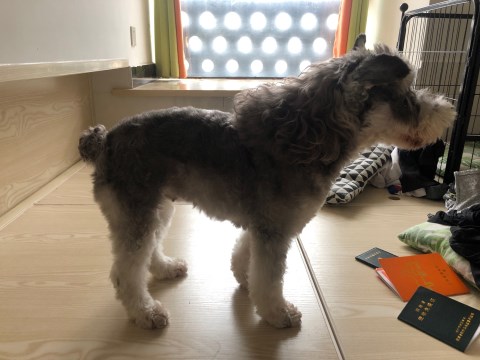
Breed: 2342-n000102-miniature_schnauzer